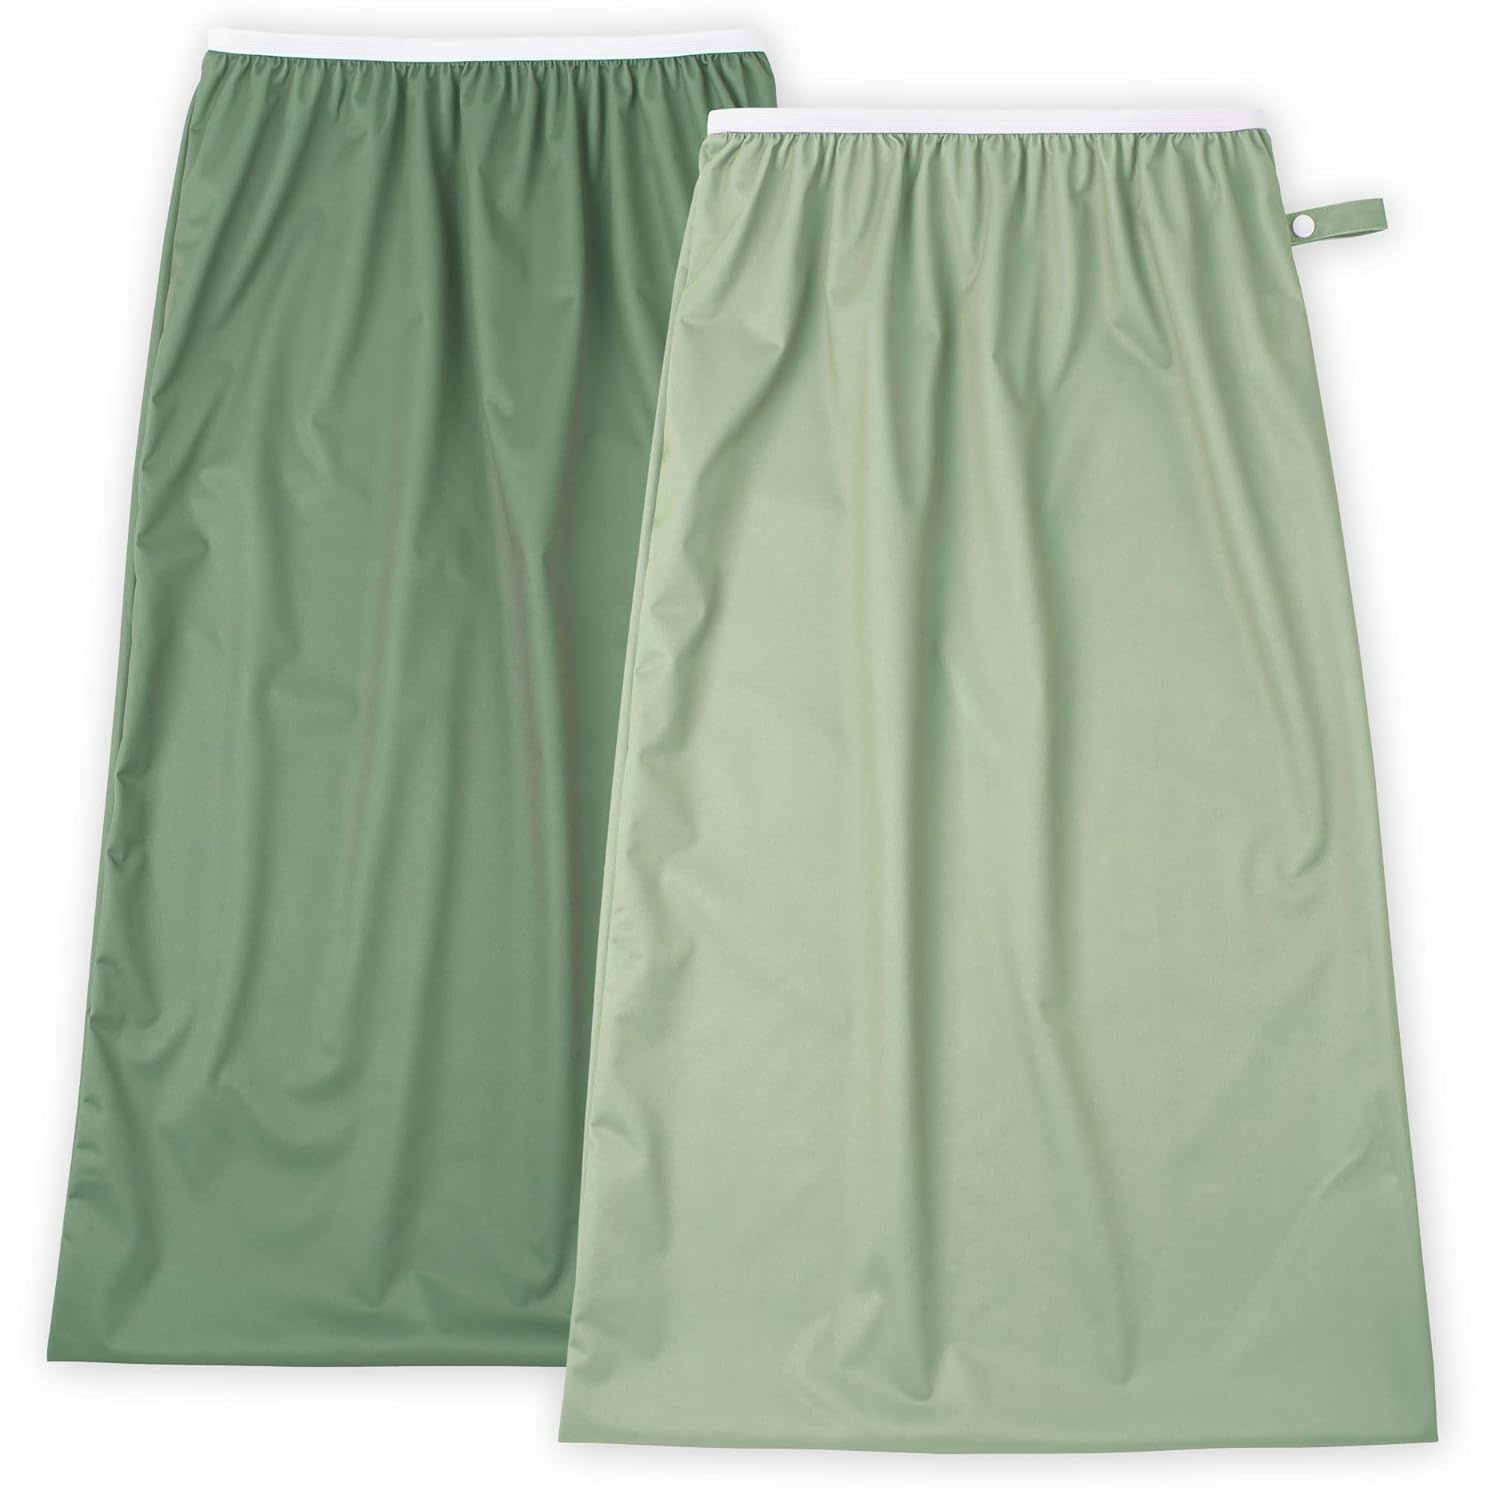
Nora's Nursery Pail Liner for Cloth Diapers - Reusable and Washable - Fits all Standard Diaper Pails - Waterproof Pail Liner with Strap for Diaper Pails, Laundry & Kitchen Garbage Cans (Garden - 2 Pk)
Overview Brand : Nora's Nursery Capacity : 10 Pounds Unit Count : 2.0 Count Material Feature : Waterproof Color : Garden 2 Pack Material : Polyester Item Form : Bag Scent : Fresh Number of Items : 2 Net Content Weight : 8 Ounces About this item LOCK IT IN: Keep your home smelling fresh with the tight strap enclosure that keeps odors inside the bag until wash day. Our Cloth Diaper Pail Liner has a secure fit with a tight strap enclosure that locks in odors and keeps them from escaping. The liner is made of high-quality waterproof PUL material that prevents leaks and smells from escaping, so you can have a clean and odor-free home. EASY TO WASH: Cleaning is a breeze with our Cloth Diaper Pail Liner that is machine washable, saving you time and hassle. Simply toss the liner in the washing machine with your other laundry, and it will come out clean and fresh. Our liners are made of a material that resists stains, so you won't have to worry about any lingering smells or stains. GREAT SIZE: Our Pail Liner opening stretches from 12 inches to 19 inches, and it stands 29 inches tall, making it the perfect size for most standard diaper pails. Our Cloth Diaper Pail Liner is available in multiple sizes, so you can find the perfect fit for your specific diaper pail. Additionally, our liners are designed to stretch, ensuring a snug fit that won't slip or bunch. The liner is tall enough to hold a significant amount of diapers, so you won't have to empty it as frequently. HIGH QUALITY: Made of durable and long-lasting waterproof PUL material, our Cloth Diaper Pail Liner is a high-quality product you can trust. Our liners are made from high-quality, waterproof PUL material that is designed to last. This means that our product is both durable and long-lasting, so you won't have to worry about replacing it frequently. Eco-friendly savings: By choosing Nora's Nursery Pail Liner, you not only save money on disposable liners, but also actively support a healthier, more sustainable environment by minimizing waste. Explore the numerous benefits of reusable pail liners, which help maintain a clean and sanitary diaper pail, while also contributing to a greener planet. Experience a practical, eco-conscious solution that aligns with your values and enhances your cloth diapering experience.
Brand: NorasNursery
Category: Baby & Toddler > Diapering > Diaper Pail Accessories > Diaper Pail Liners